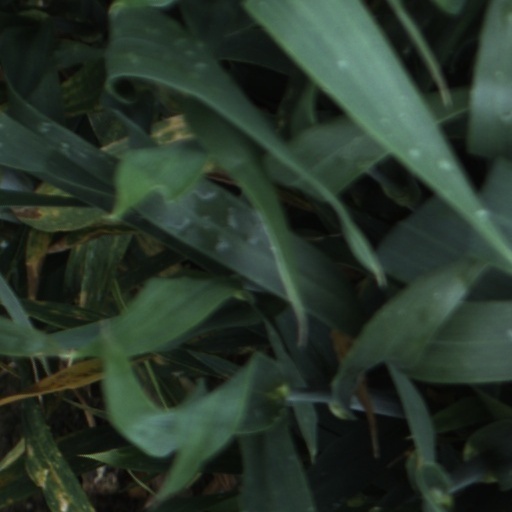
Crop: wheat